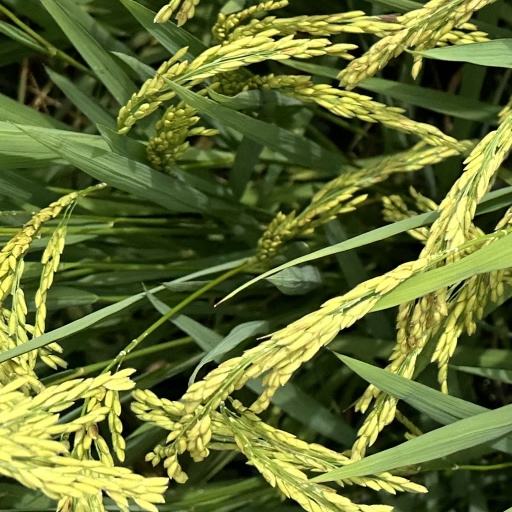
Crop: rice